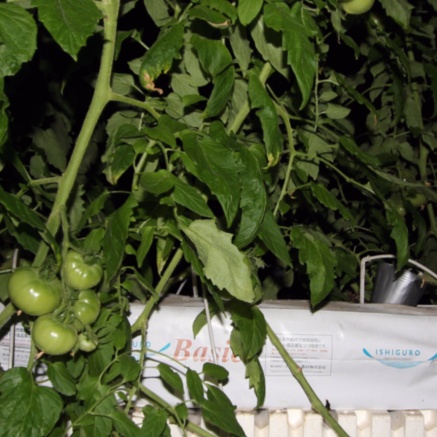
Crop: tomato